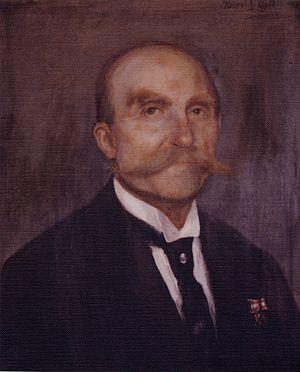
La Marburger Tapetenfabrik compte parmi les plus anciens fabricants de papiers peints d’Europe et propose ses produits sous la marque « Marburg Wallcoverings ».